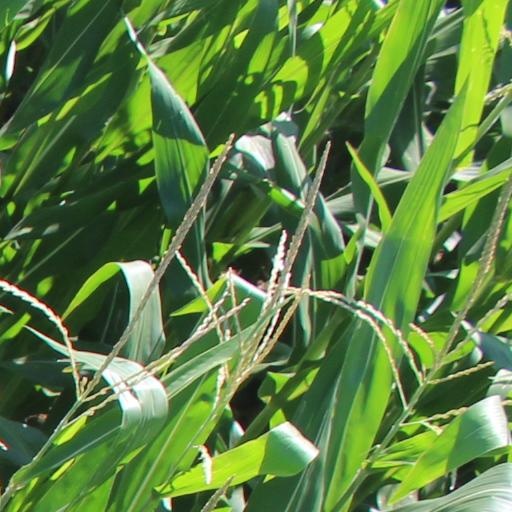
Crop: maize; corn